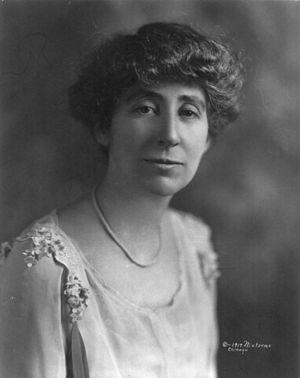
Les représentants du Montana sont les membres de la Chambre des représentants des États-Unis élus pour le Montana.